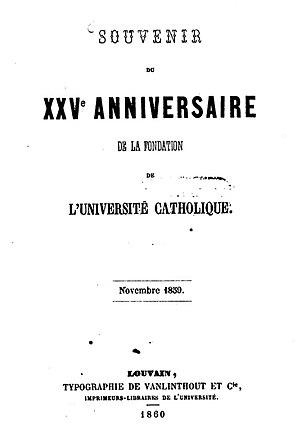
La KU Leuven ou Katholieke Universiteit Leuven, officiellement Katholieke Universiteit te Leuven, est une université néerlandophone belge dont le siège est à Louvain. L'institution offre également des cours à Courtrai, Anvers, Gand, Bruges, Geel, Ostende, Diepenbeek, Sainte-Catherine-Wavre, Alost et la capitale de Belgique Bruxelles. Elle est l'une des plus importantes universités belges et est régulièrement citée comme faisant partie des 50 meilleures universités mondiales.
L'université catholique de Louvain est une ancienne université belge qui a été divisée en 1968 entre une entité de langue néerlandaise, restée à Louvain, et une entité de langue française, qui s'est établie à Louvain-la-Neuve, et qui en sont les continuations.
La ville de Louvain, dans l'ancien duché de Brabant a vu la fondation de trois universités successives, d'un collège universitaire et d'une faculté de théologie protestante :
L'Université catholique de Louvain ou UCLouvain est une université belge francophone multi-site présente dans six villes belges et qui réunit, depuis l'adoption du nouveau nom, l'UCL et l'Université Saint-Louis - Bruxelles.